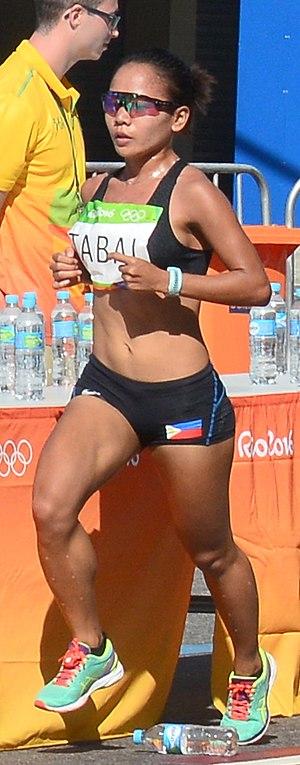
Passage du marathon des jeux olympiques de Rio 2016 dans le centre de Rio